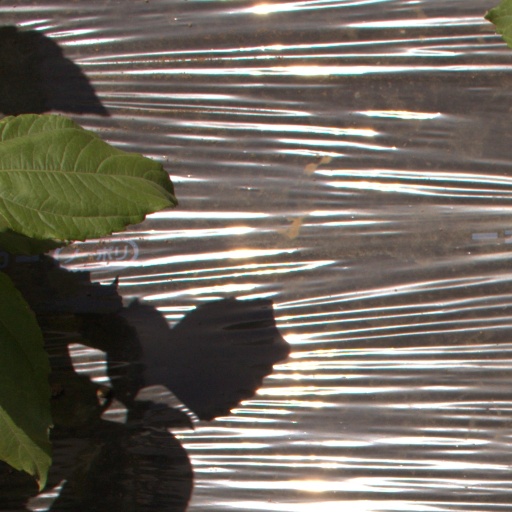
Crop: Jerusalem artichoke